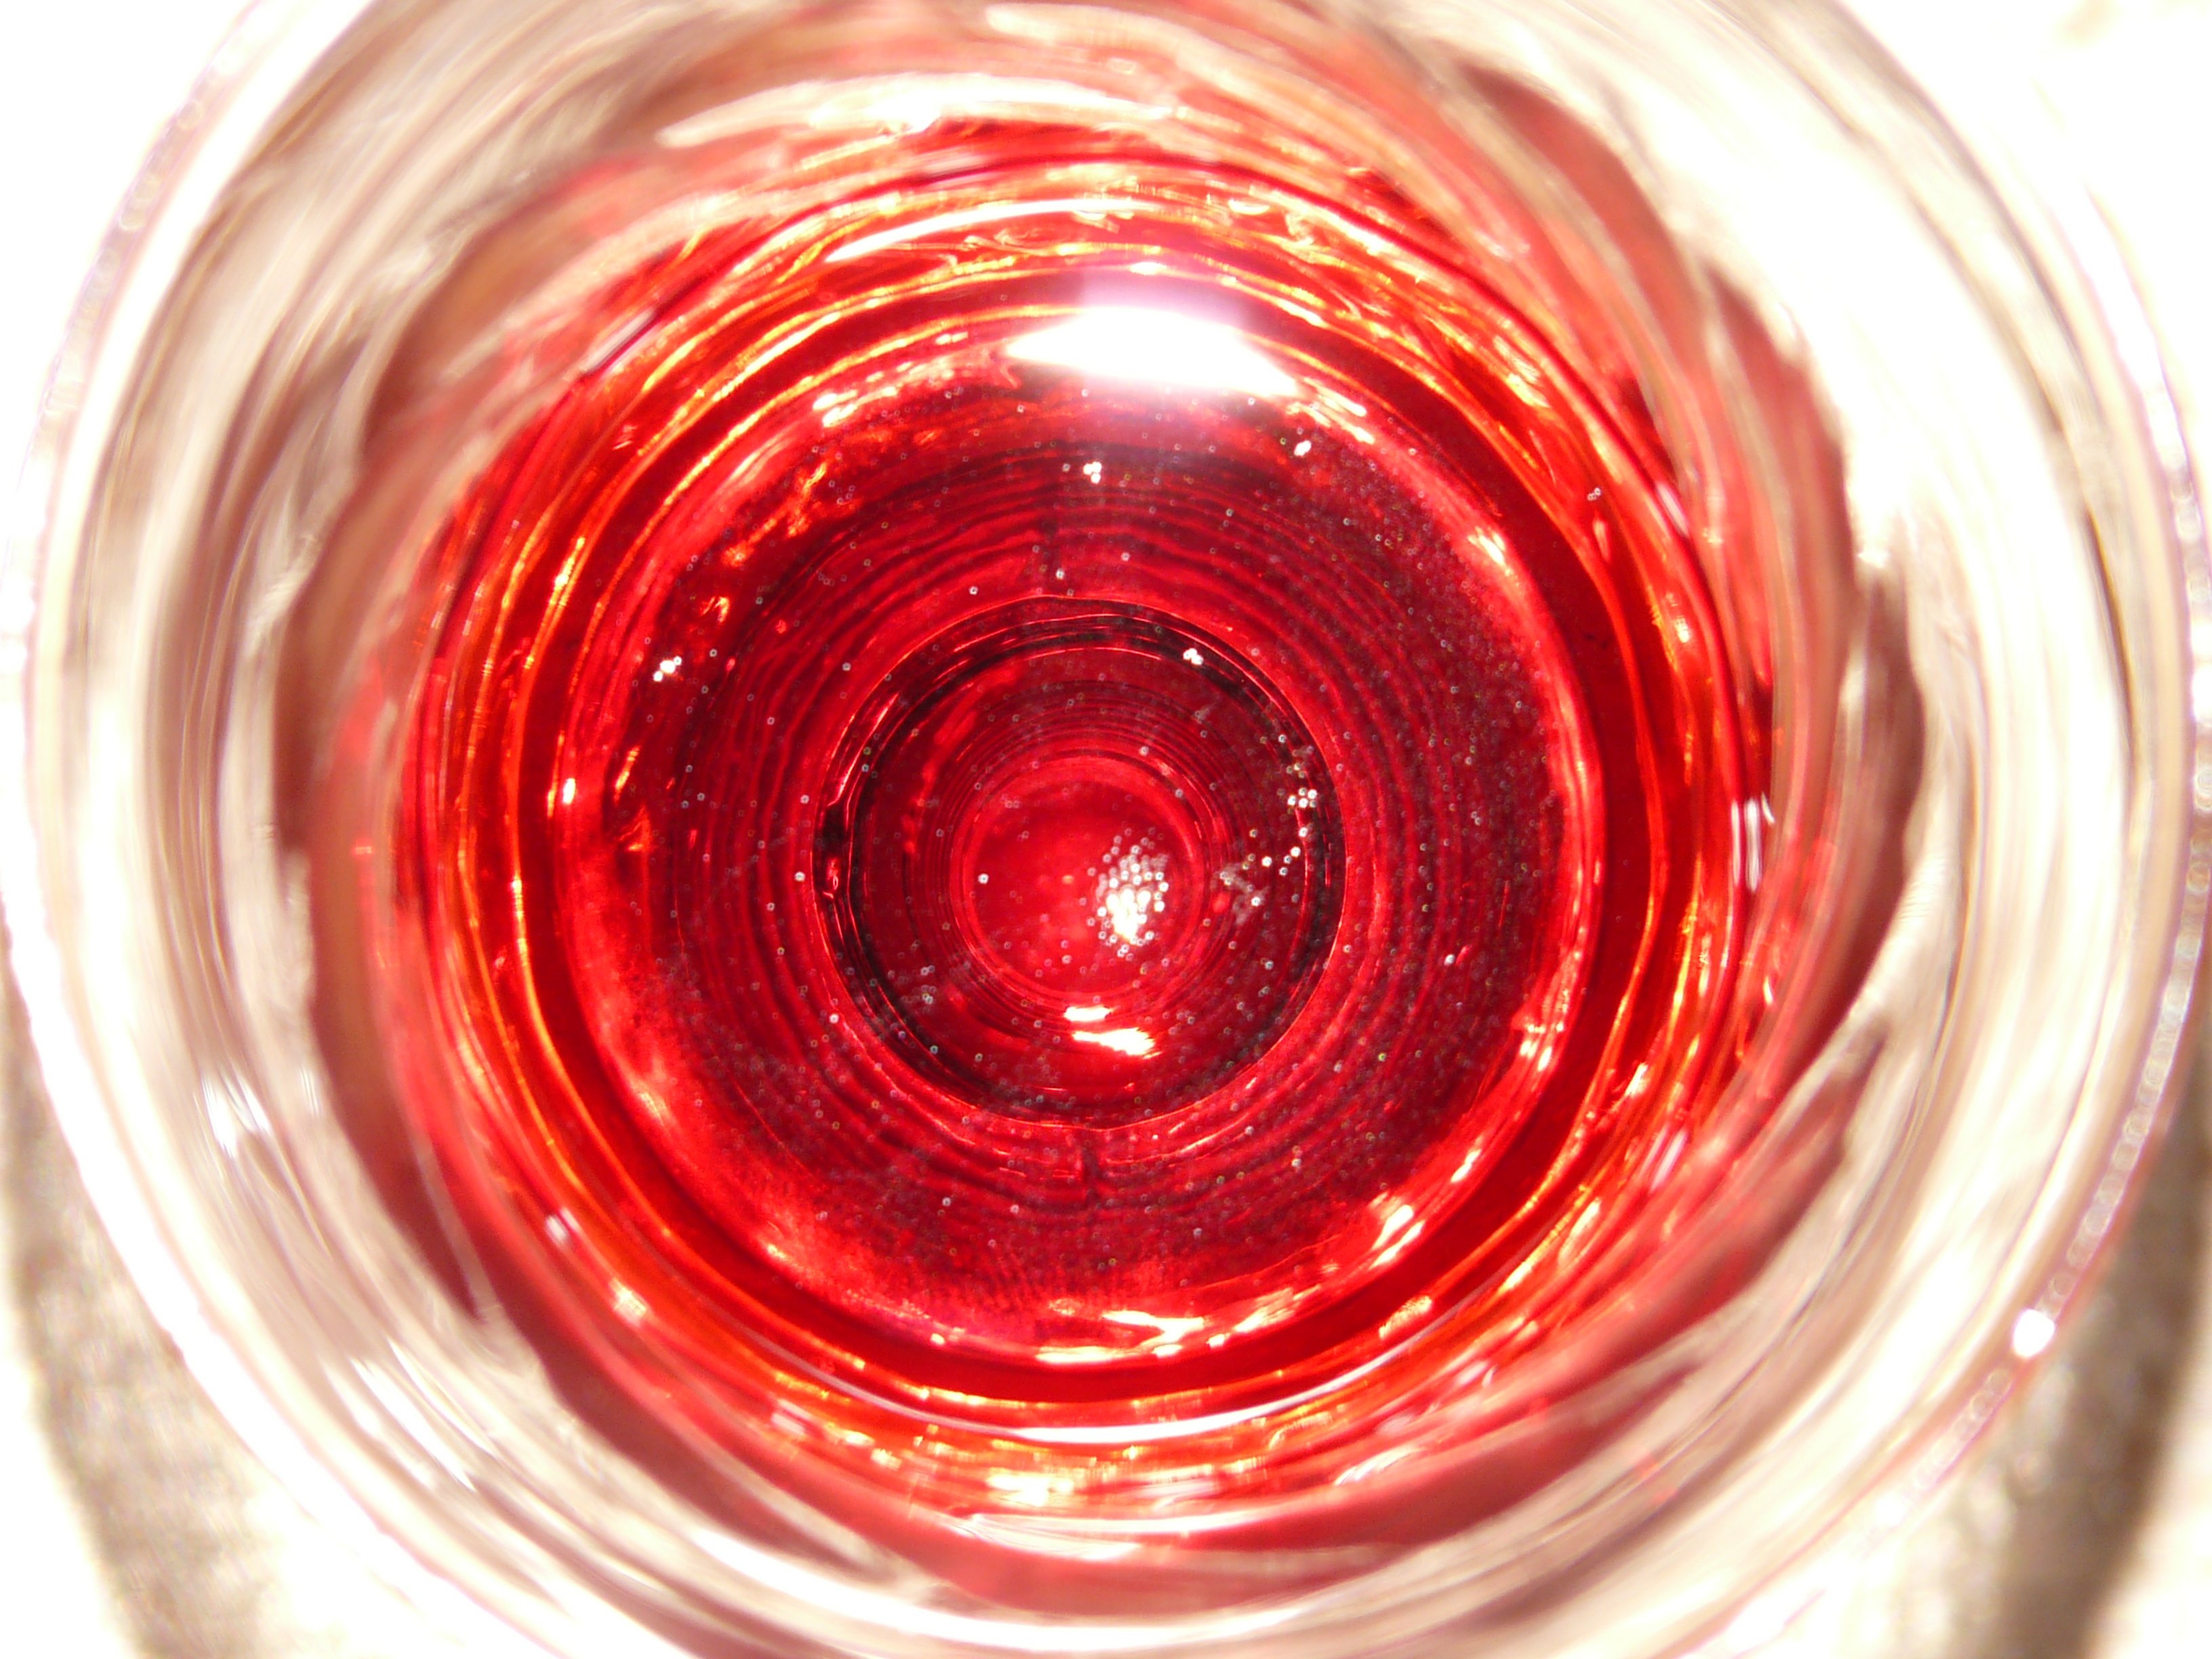
liquid, wine, flower, petal, glass, food, red, produce, color, drink, pink, lighting, lip, wine glass, organ